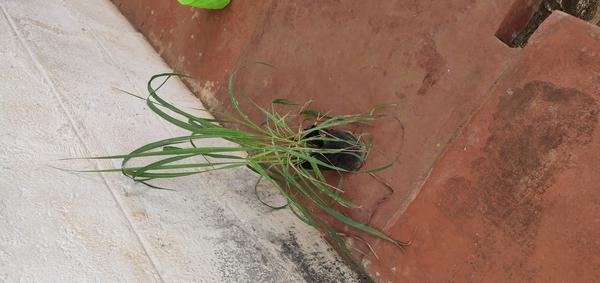
Plant: Lemon_grass